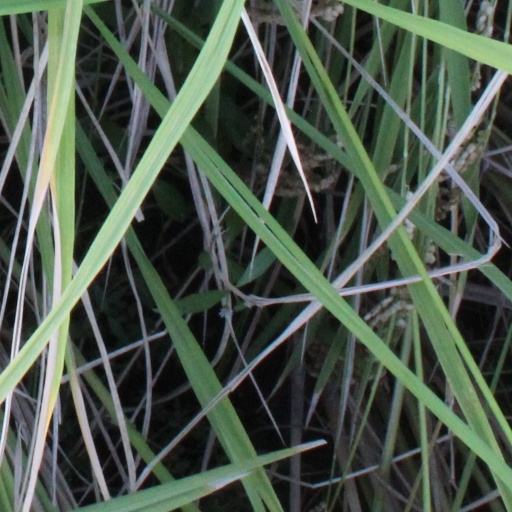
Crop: rice